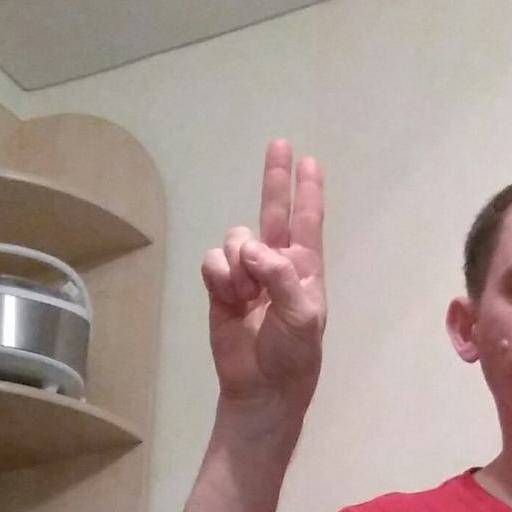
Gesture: two_up